Johann Peter Weyer

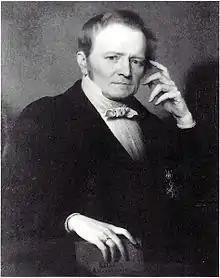
Johann Peter Weyer (1859)

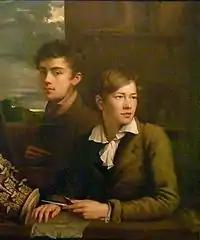
Portrait with and by Carl Joseph Begas (1813) Wallraf-Richartz Museum

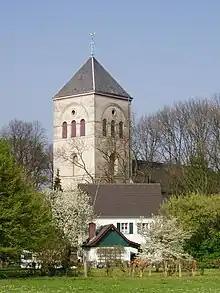
St. Gereon in Merheim

Johann Peter Joseph Weyer (19 May 1794, Cologne - 25 August 1864, Cologne) was a German architect, most notable as city architect to the city of Cologne.